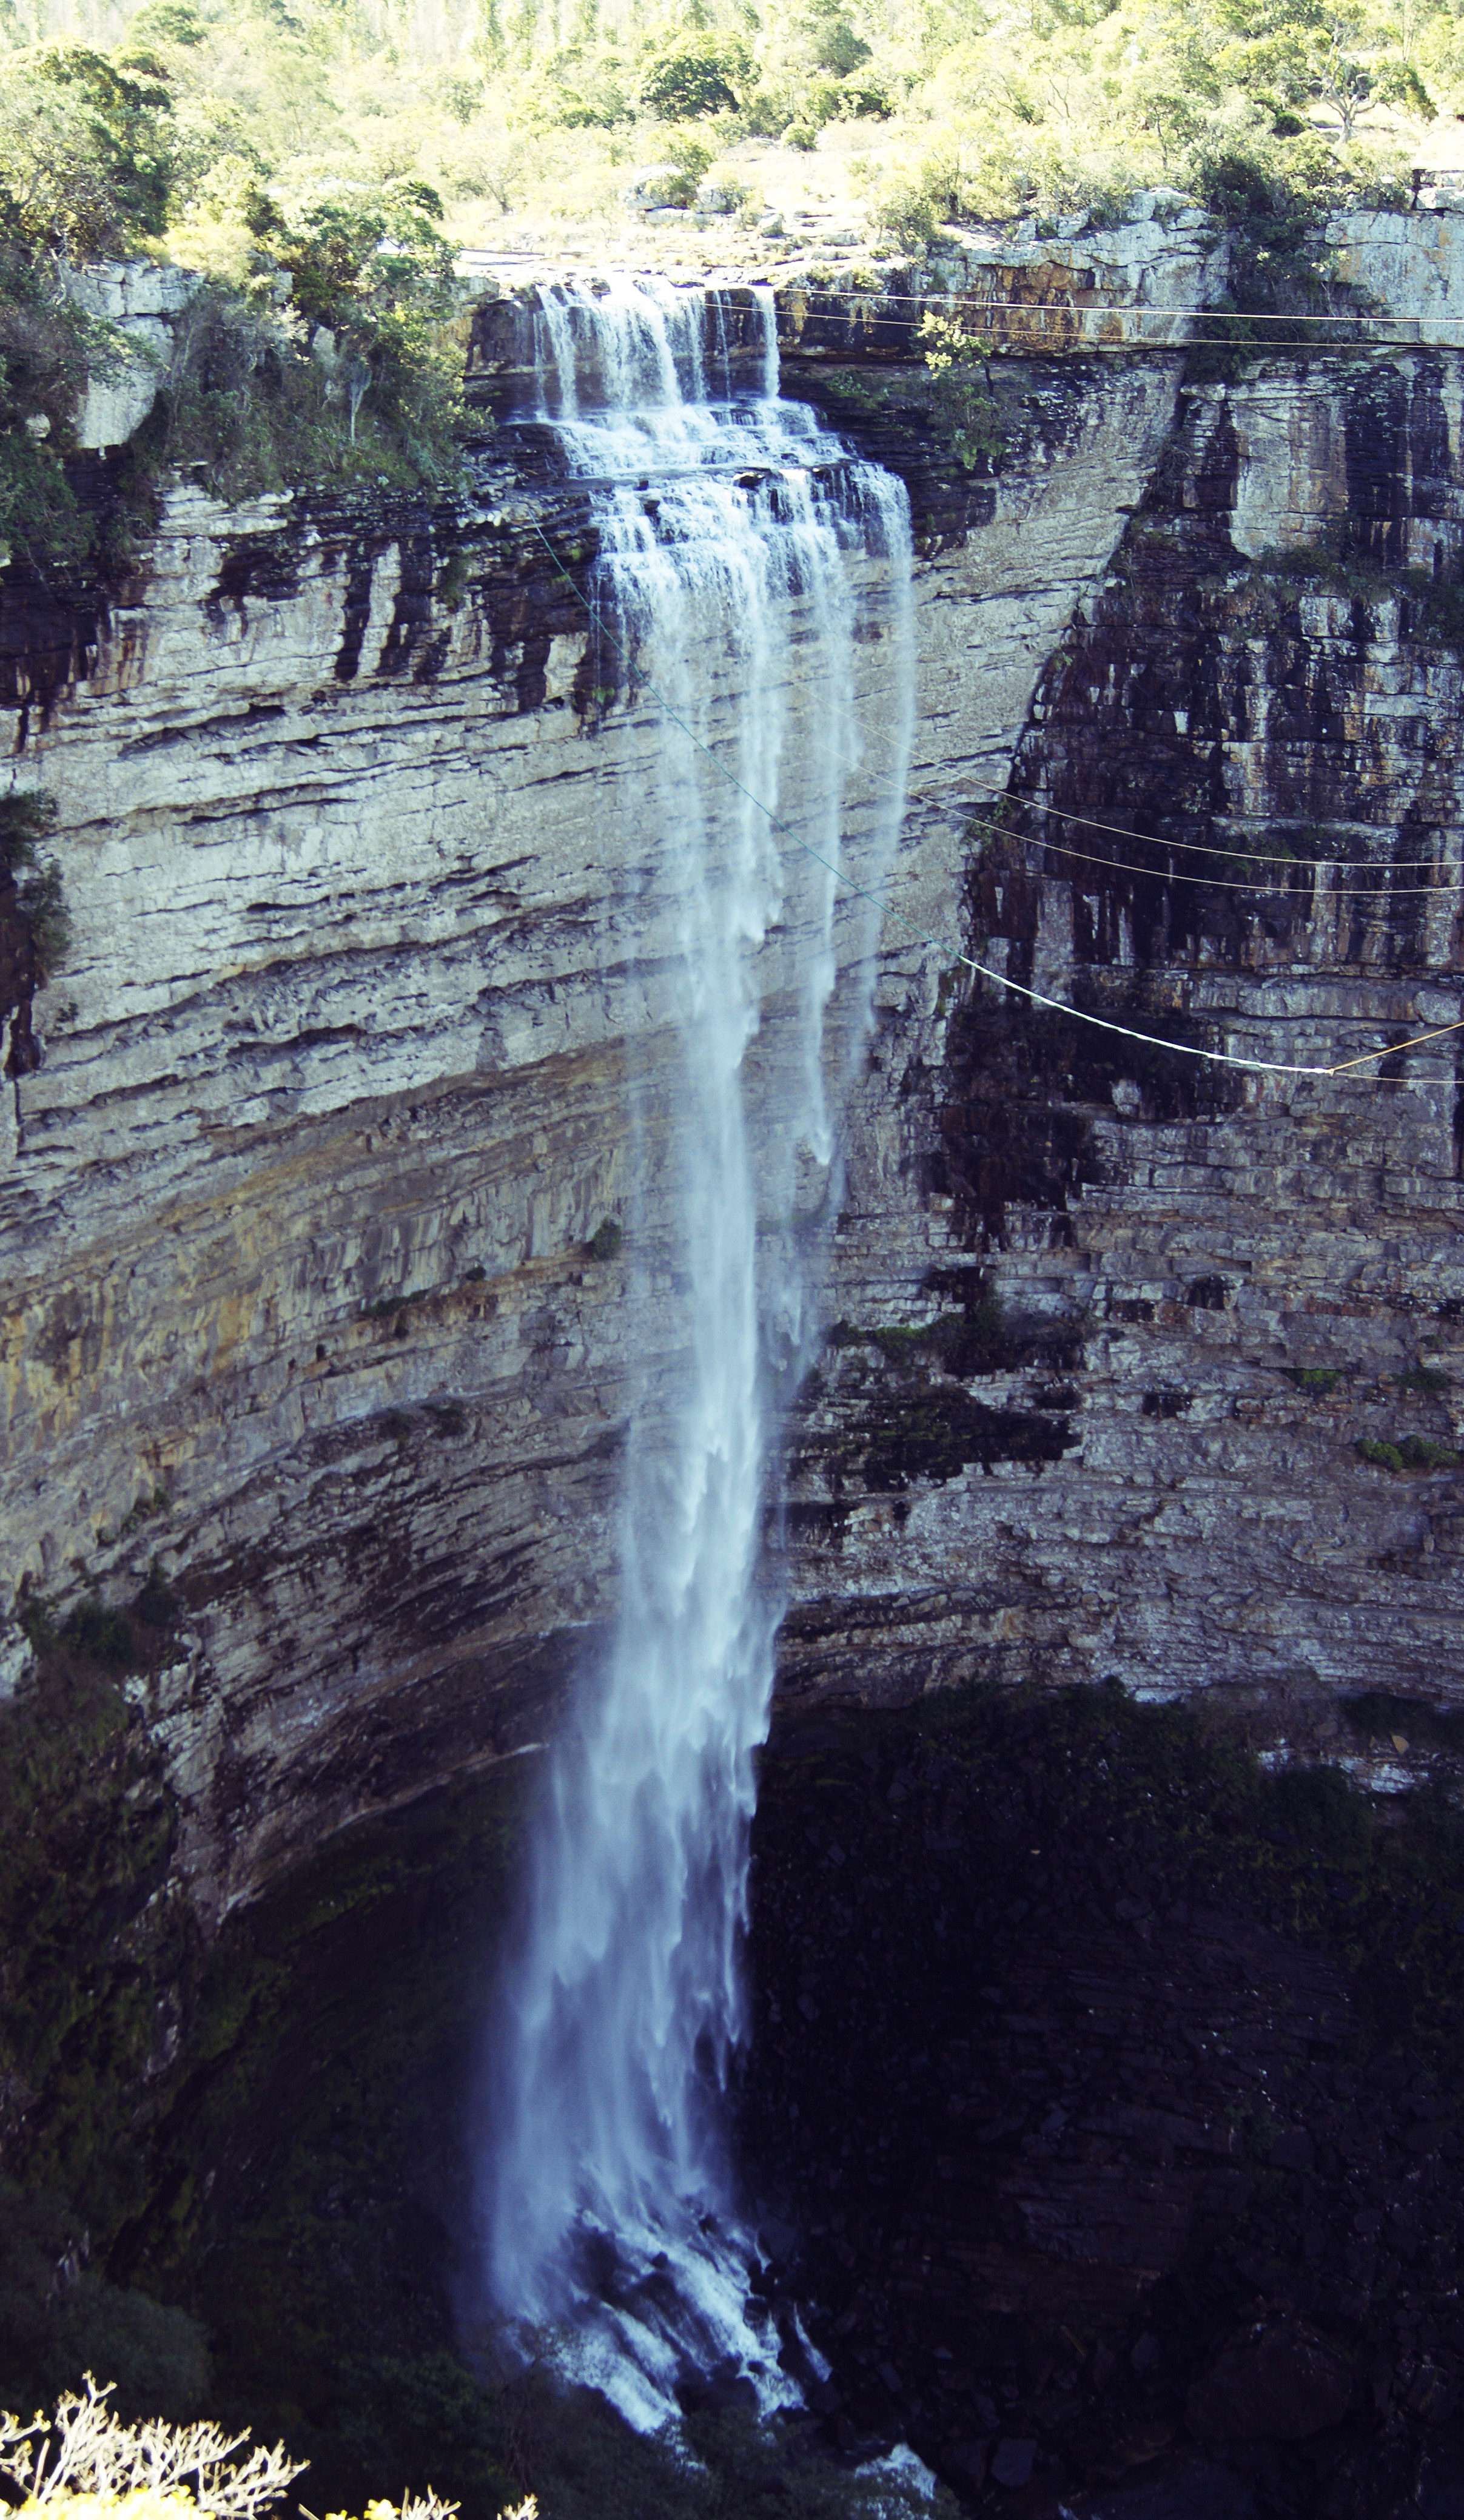
water, waterfall, formation, cliff, africa, gorge, terrain, body of water, south, water feature, natal, kwazulu, oribi